Luke P. Blackburn

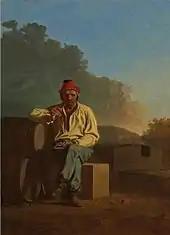
Blackburn's early philanthropic work benefited boatmen working on the Mississippi River.

Blackburn obtained his early education in the local public schools. At age sixteen, he began a medical apprenticeship under his uncle, physician Churchill Blackburn. During his apprenticeship, he aided his uncle in treating victims of cholera outbreaks in Lexington and Paris. He later matriculated to Transylvania University in Lexington, Kentucky, where he earned a medical degree in March 1835. After graduation, he opened a medical practice in Lexington and was instrumental in combating a cholera epidemic in nearby Versailles. He accepted no payment for his services during the epidemic.